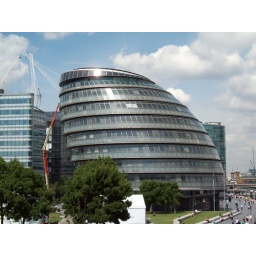
city hall near tower bridge london